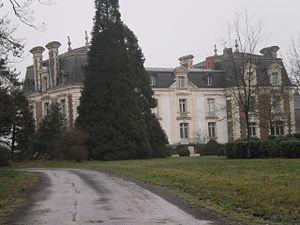
La Chapelle-Saint-Sauveur (Loire-Atlantique, France) - château de la Jaillère
La Chapelle-Saint-Sauveur est une ancienne commune de l'Ouest de la France, située dans le département de la Loire-Atlantique, en région Pays de la Loire, devenue le 1ᵉʳ janvier 2016, une commune déléguée de la commune nouvelle de Loireauxence.